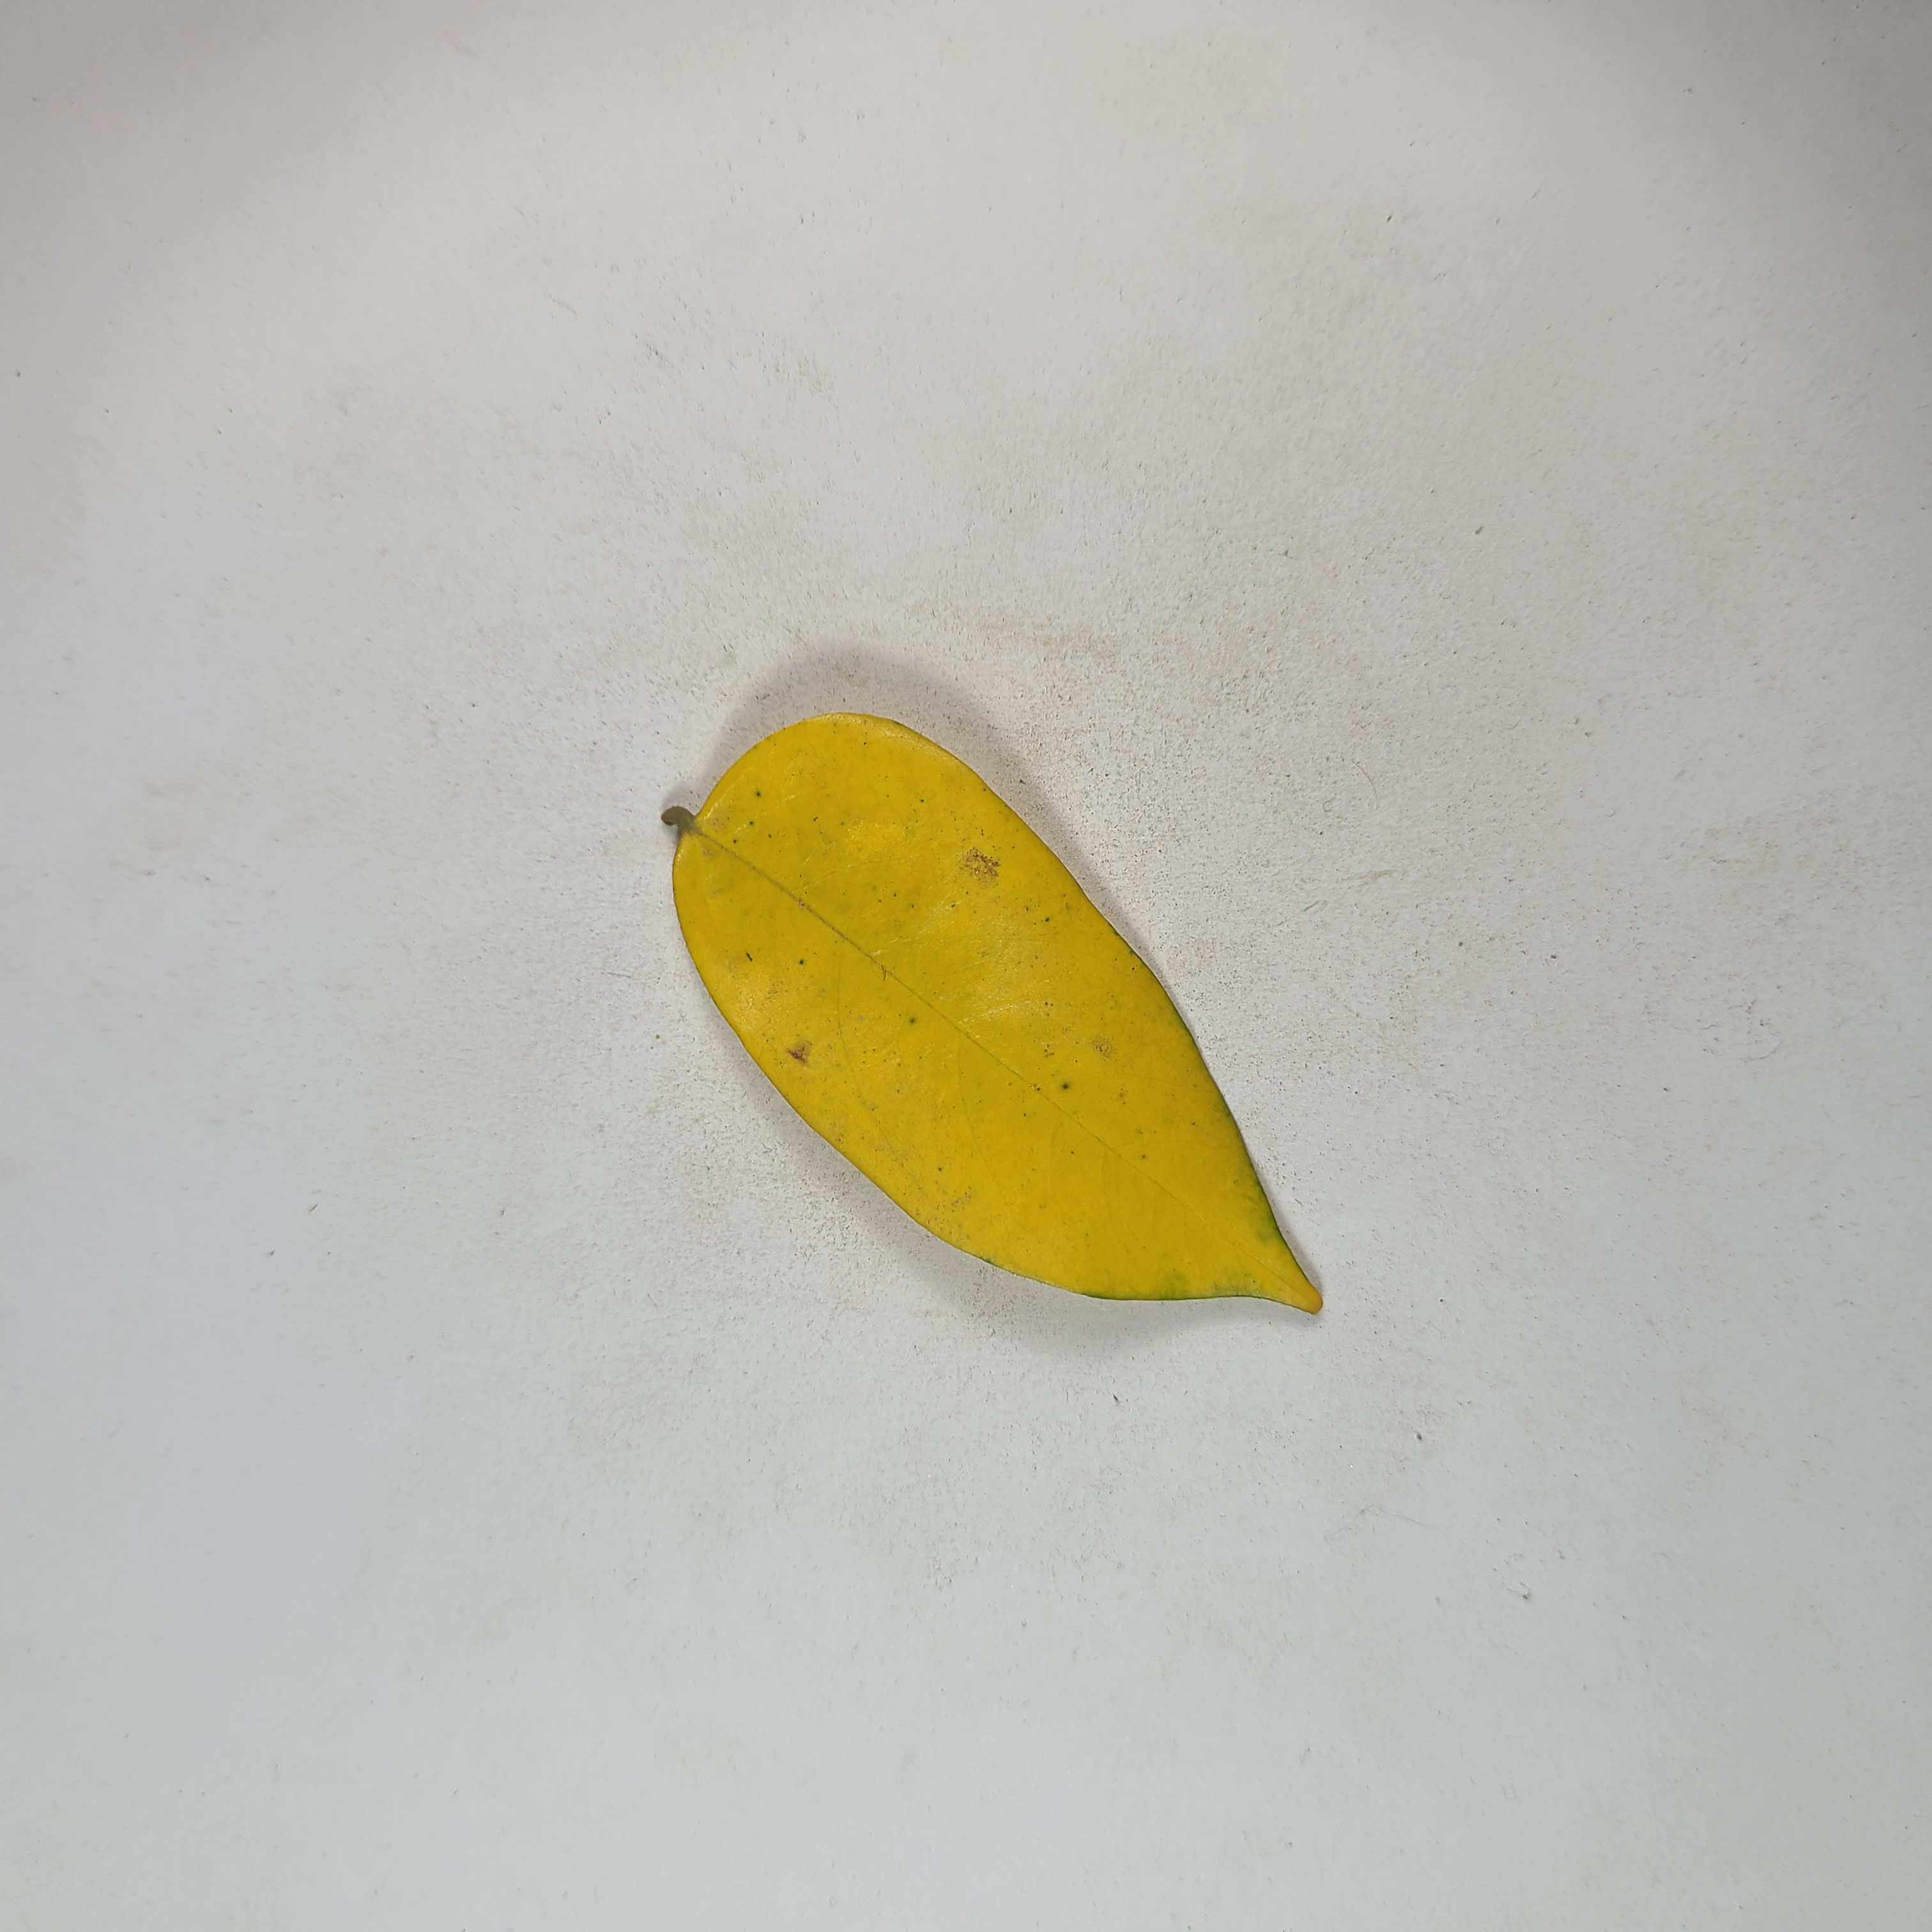
Label: Yellow Leaves